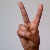
The image shows a hand gesture representing the letter 'V' in Indian Sign Language.